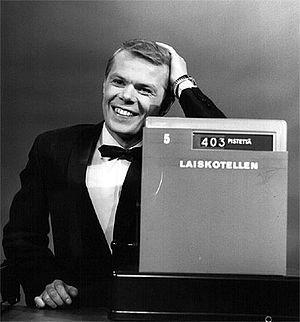
Lars Anders Fredrik Mårtenson dit Lasse Mårtenson, né le 24 septembre 1934 à Helsinki et mort le 14 mai 2016 à Espoo, est un chanteur de jazz, pianiste et chef d'orchestre finlandais.
Laiskotellen est une chanson composée et interprétée par Lasse Mårtenson, sortie en 45 tours en 1964 et parue sur l'album Lasse Mårtenson.